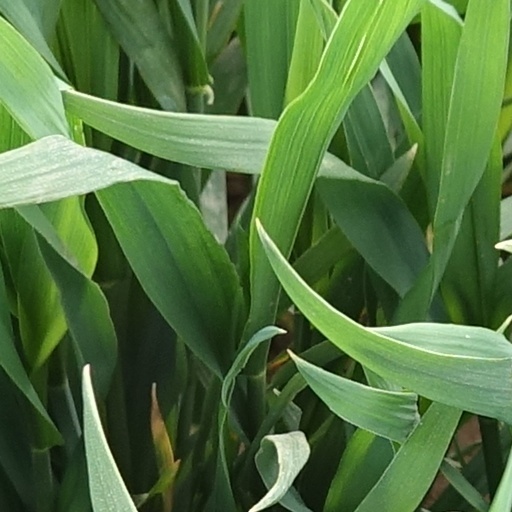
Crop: wheat